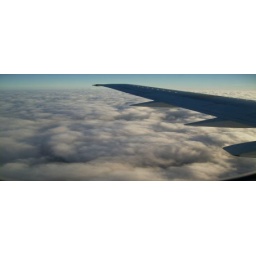
mountains in the sky